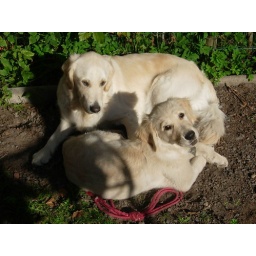
Alix is a female golden retriever and a service dog in training. Picture taken by her foster family.